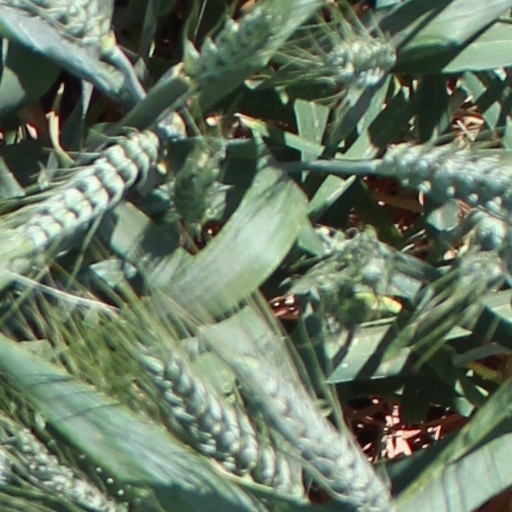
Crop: wheat